Taiwanese superstitions

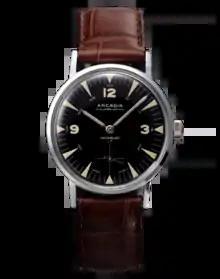
In the Taiwanese culture, gifting clocks and/or watches could be seen as wishing ill upon the recipient.

The Chinese phrase for “to give someone a clock” has an underlying meaning of “sending someone off,” otherwise interpreted as wishing death upon the person that was gifted clocks.